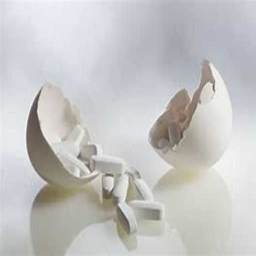
Label: eggshells